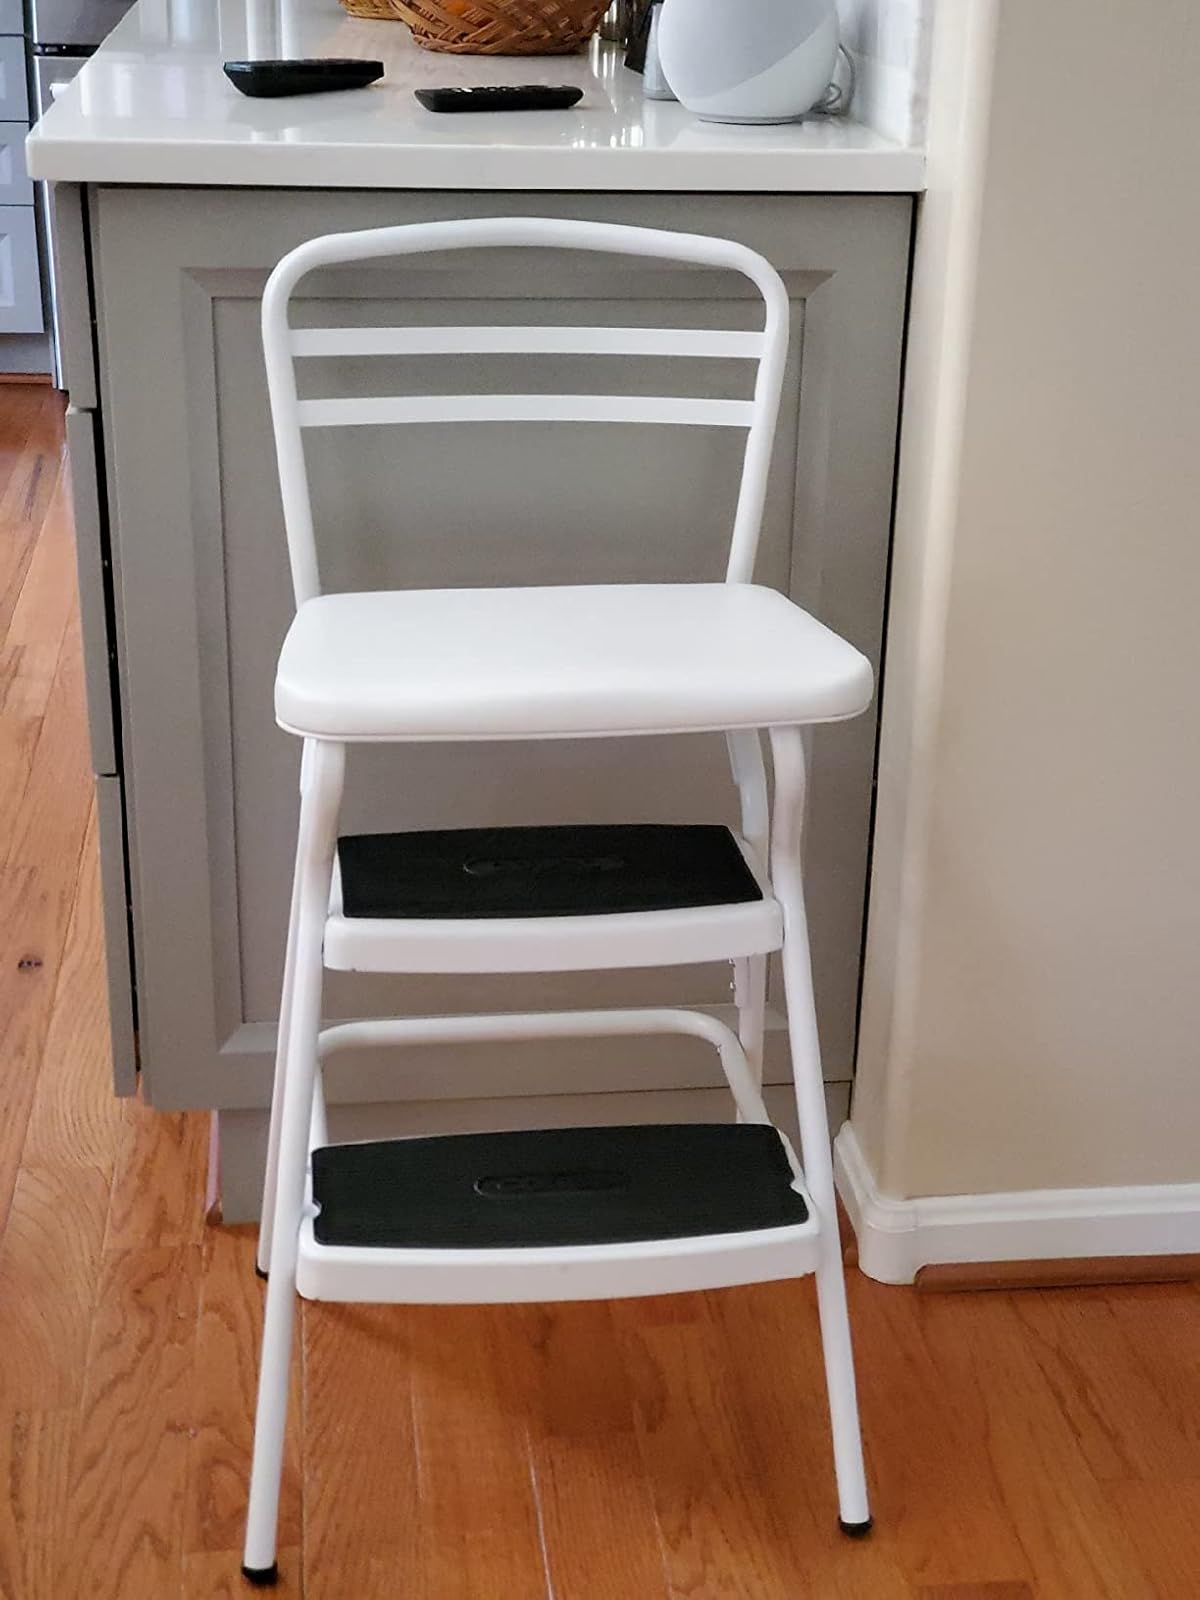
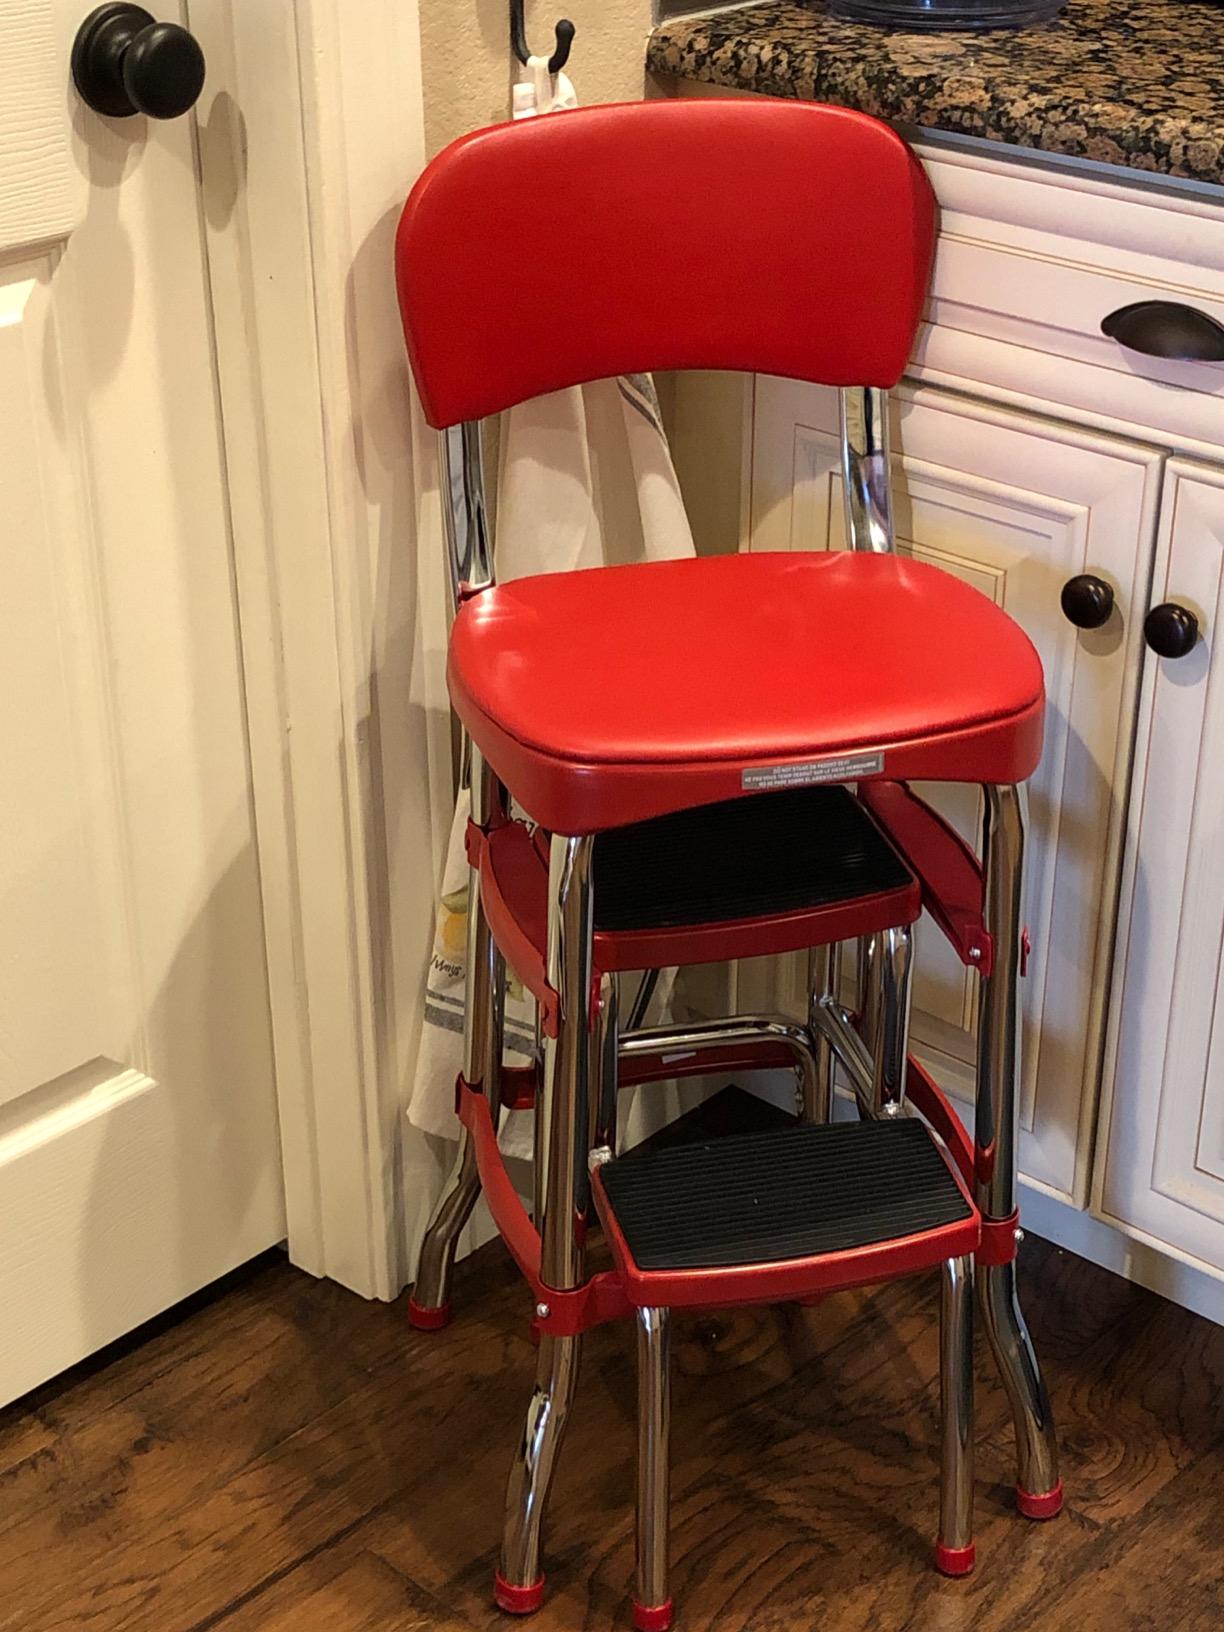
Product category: items_chair
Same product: no